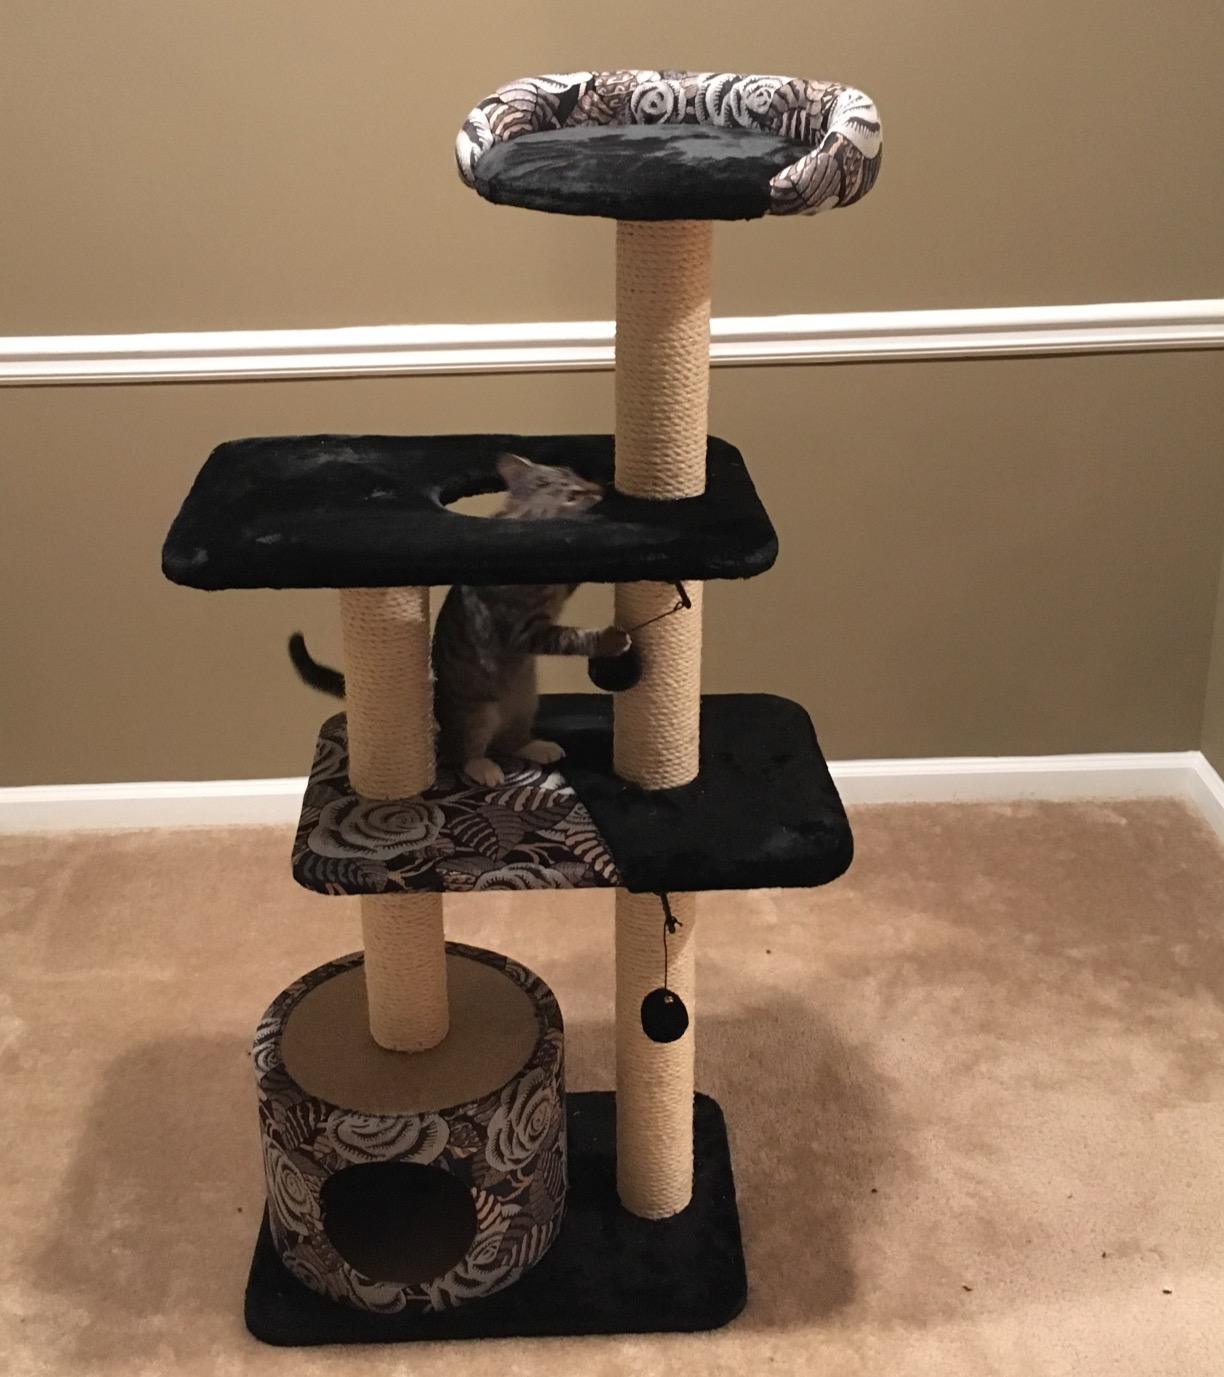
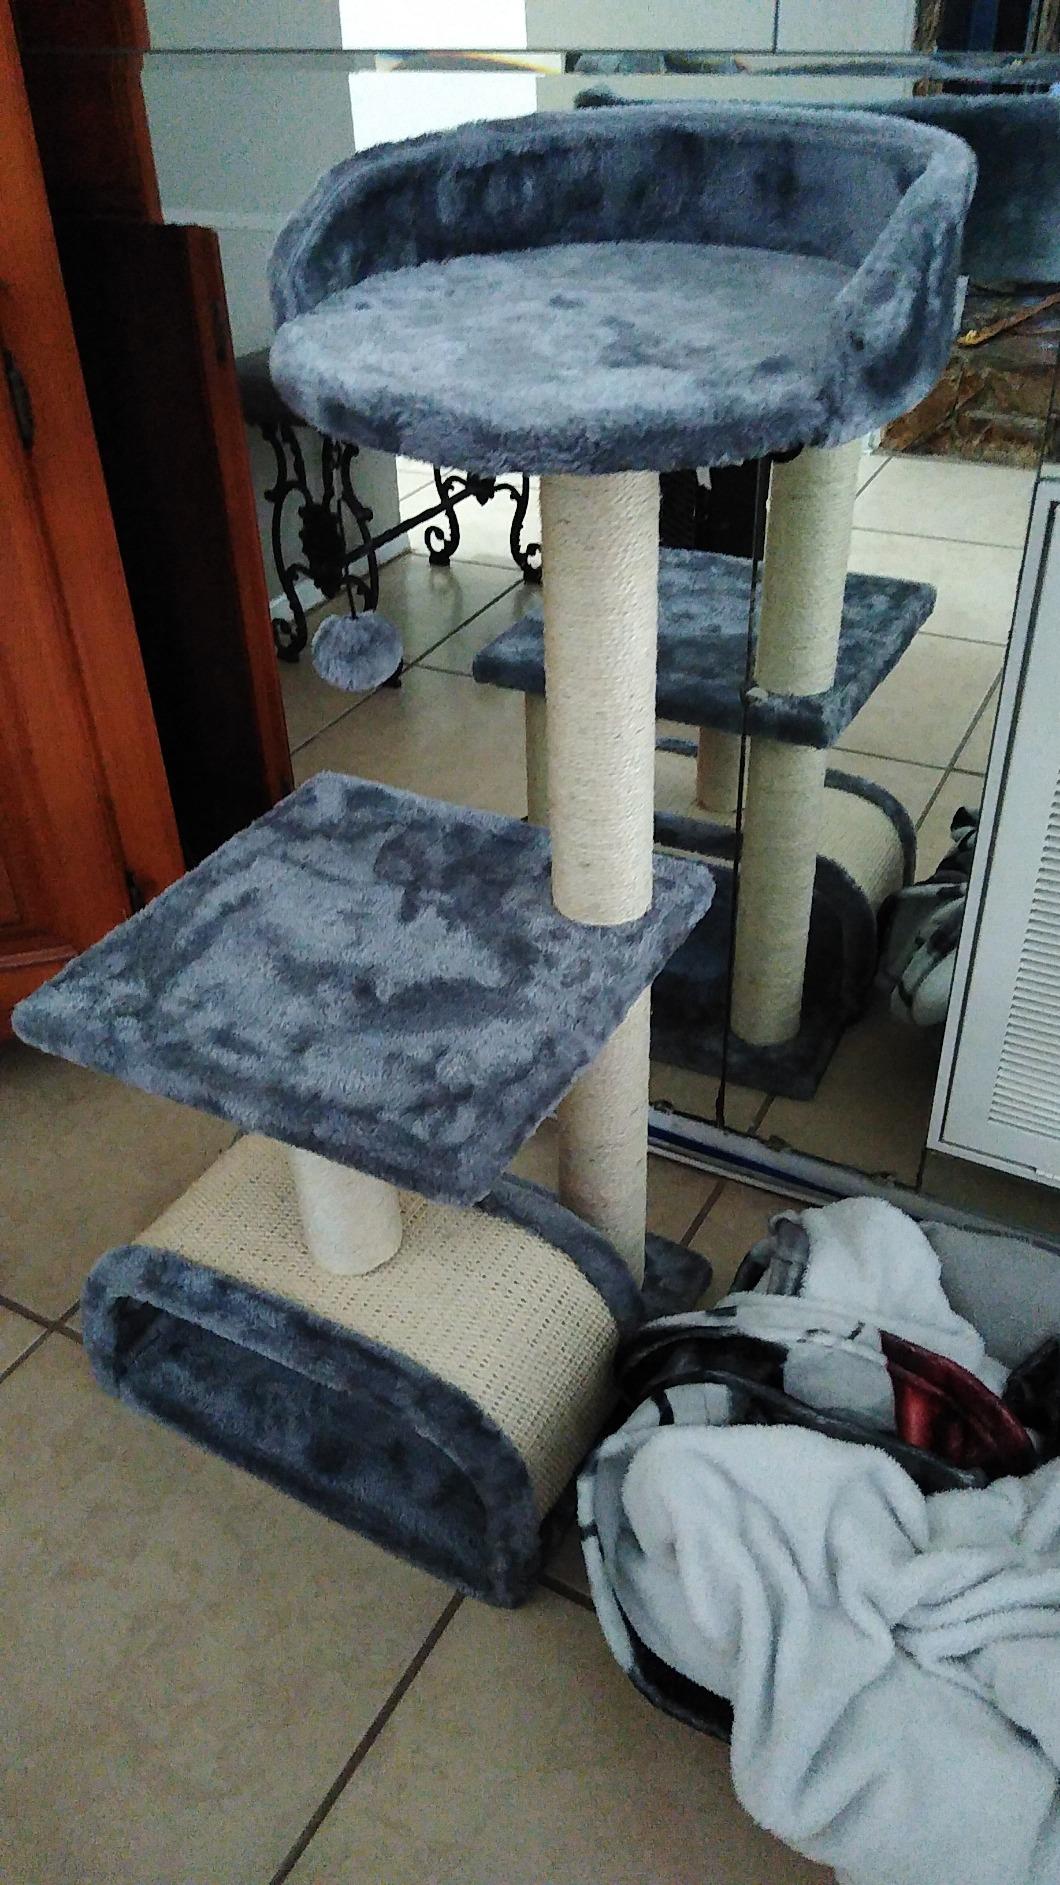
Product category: items_cat tree
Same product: no